History of the United States (1865–1917)

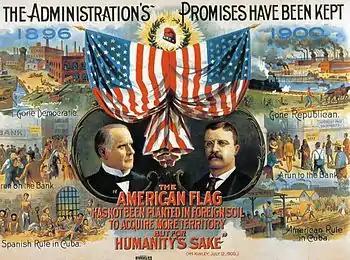
Republican campaign poster, 1900, compares prosperity now with depression in 1896, and stresses humanitarian foreign policy.

With the landslide election victory of William McKinley, who had risen to national prominence six years earlier with the passage of the McKinley Tariff of 1890, a high tariff was passed in 1897 and a decade of rapid economic growth and prosperity ensued, building national self-confidence. McKinley brought in a new governing philosophy, one that dominated the 20th century, in which politics was the arena in which compromises among interest groups were worked out for the national benefit. His system of politics emphasized economic growth, prosperity for all, and pluralism that provided benefits for every group. He rejected programs such as prohibition and immigration restriction that were designed to hurt an enemy. He felt parties had the duty to enact the people's will and educate them to new ideas.